Gustav Renker

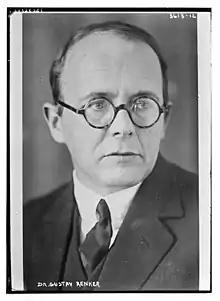

Gustav Renker (12 October 1889 – 23 July 1967) was an Austrian and Swiss journalist and novelist known for his literary regionalism.